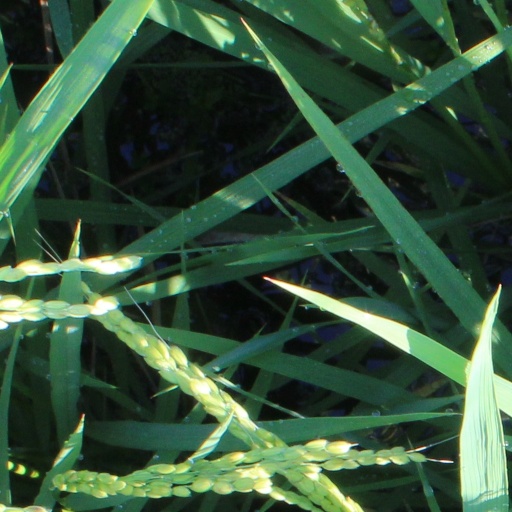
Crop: rice